Eurofighter Typhoon

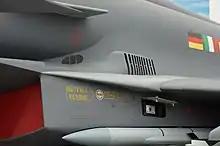
AMK Leading Edge Root Extension

The maiden flight of the Eurofighter prototype took place in Bavaria on 27 March 1994, flown by DASA chief test pilot Peter Weger. In December 2004, Eurofighter Typhoon IPA4 began three months of Cold Environmental Trials (CET) at the Vidsel Air Base in Sweden, the purpose of which was to verify the operational behaviour of the aircraft and its systems in temperatures between −25 and 31 °C. The maiden flight of Instrumented Production Aircraft7 (IPA7), the first fully equipped Tranche2 aircraft, took place from EADS' Manching airfield on 16 January 2008.